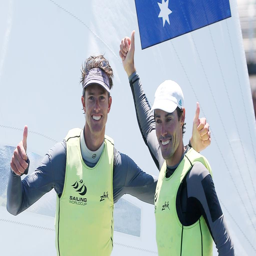
sailors people celebrate winning the men 's class .